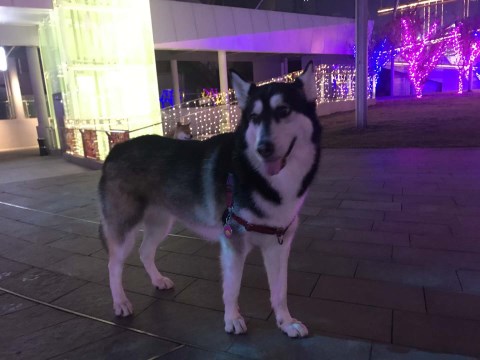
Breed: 1160-n000003-Siberian_husky